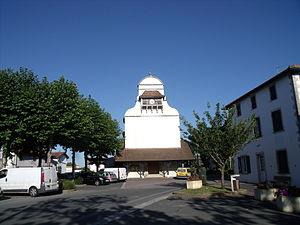
L'église d'Urt.
Urt est une commune française, située dans le département des Pyrénées-Atlantiques en région Nouvelle-Aquitaine. Le village est proche de la frontière floue du Pays basque et de la Gascogne.